Droopy's Double Trouble

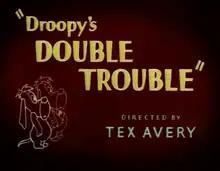

Droopy's Double Trouble is the 11th animated short featuring Droopy. It was the first short to introduce one of Droopy's relatives.